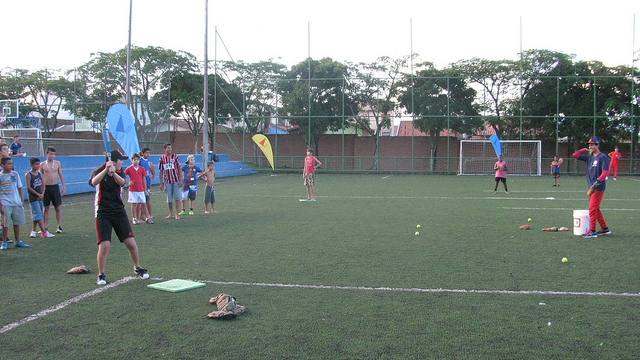
cầu thủ bóng chày đang cầm gậy chuẩn bị đỡ bóng